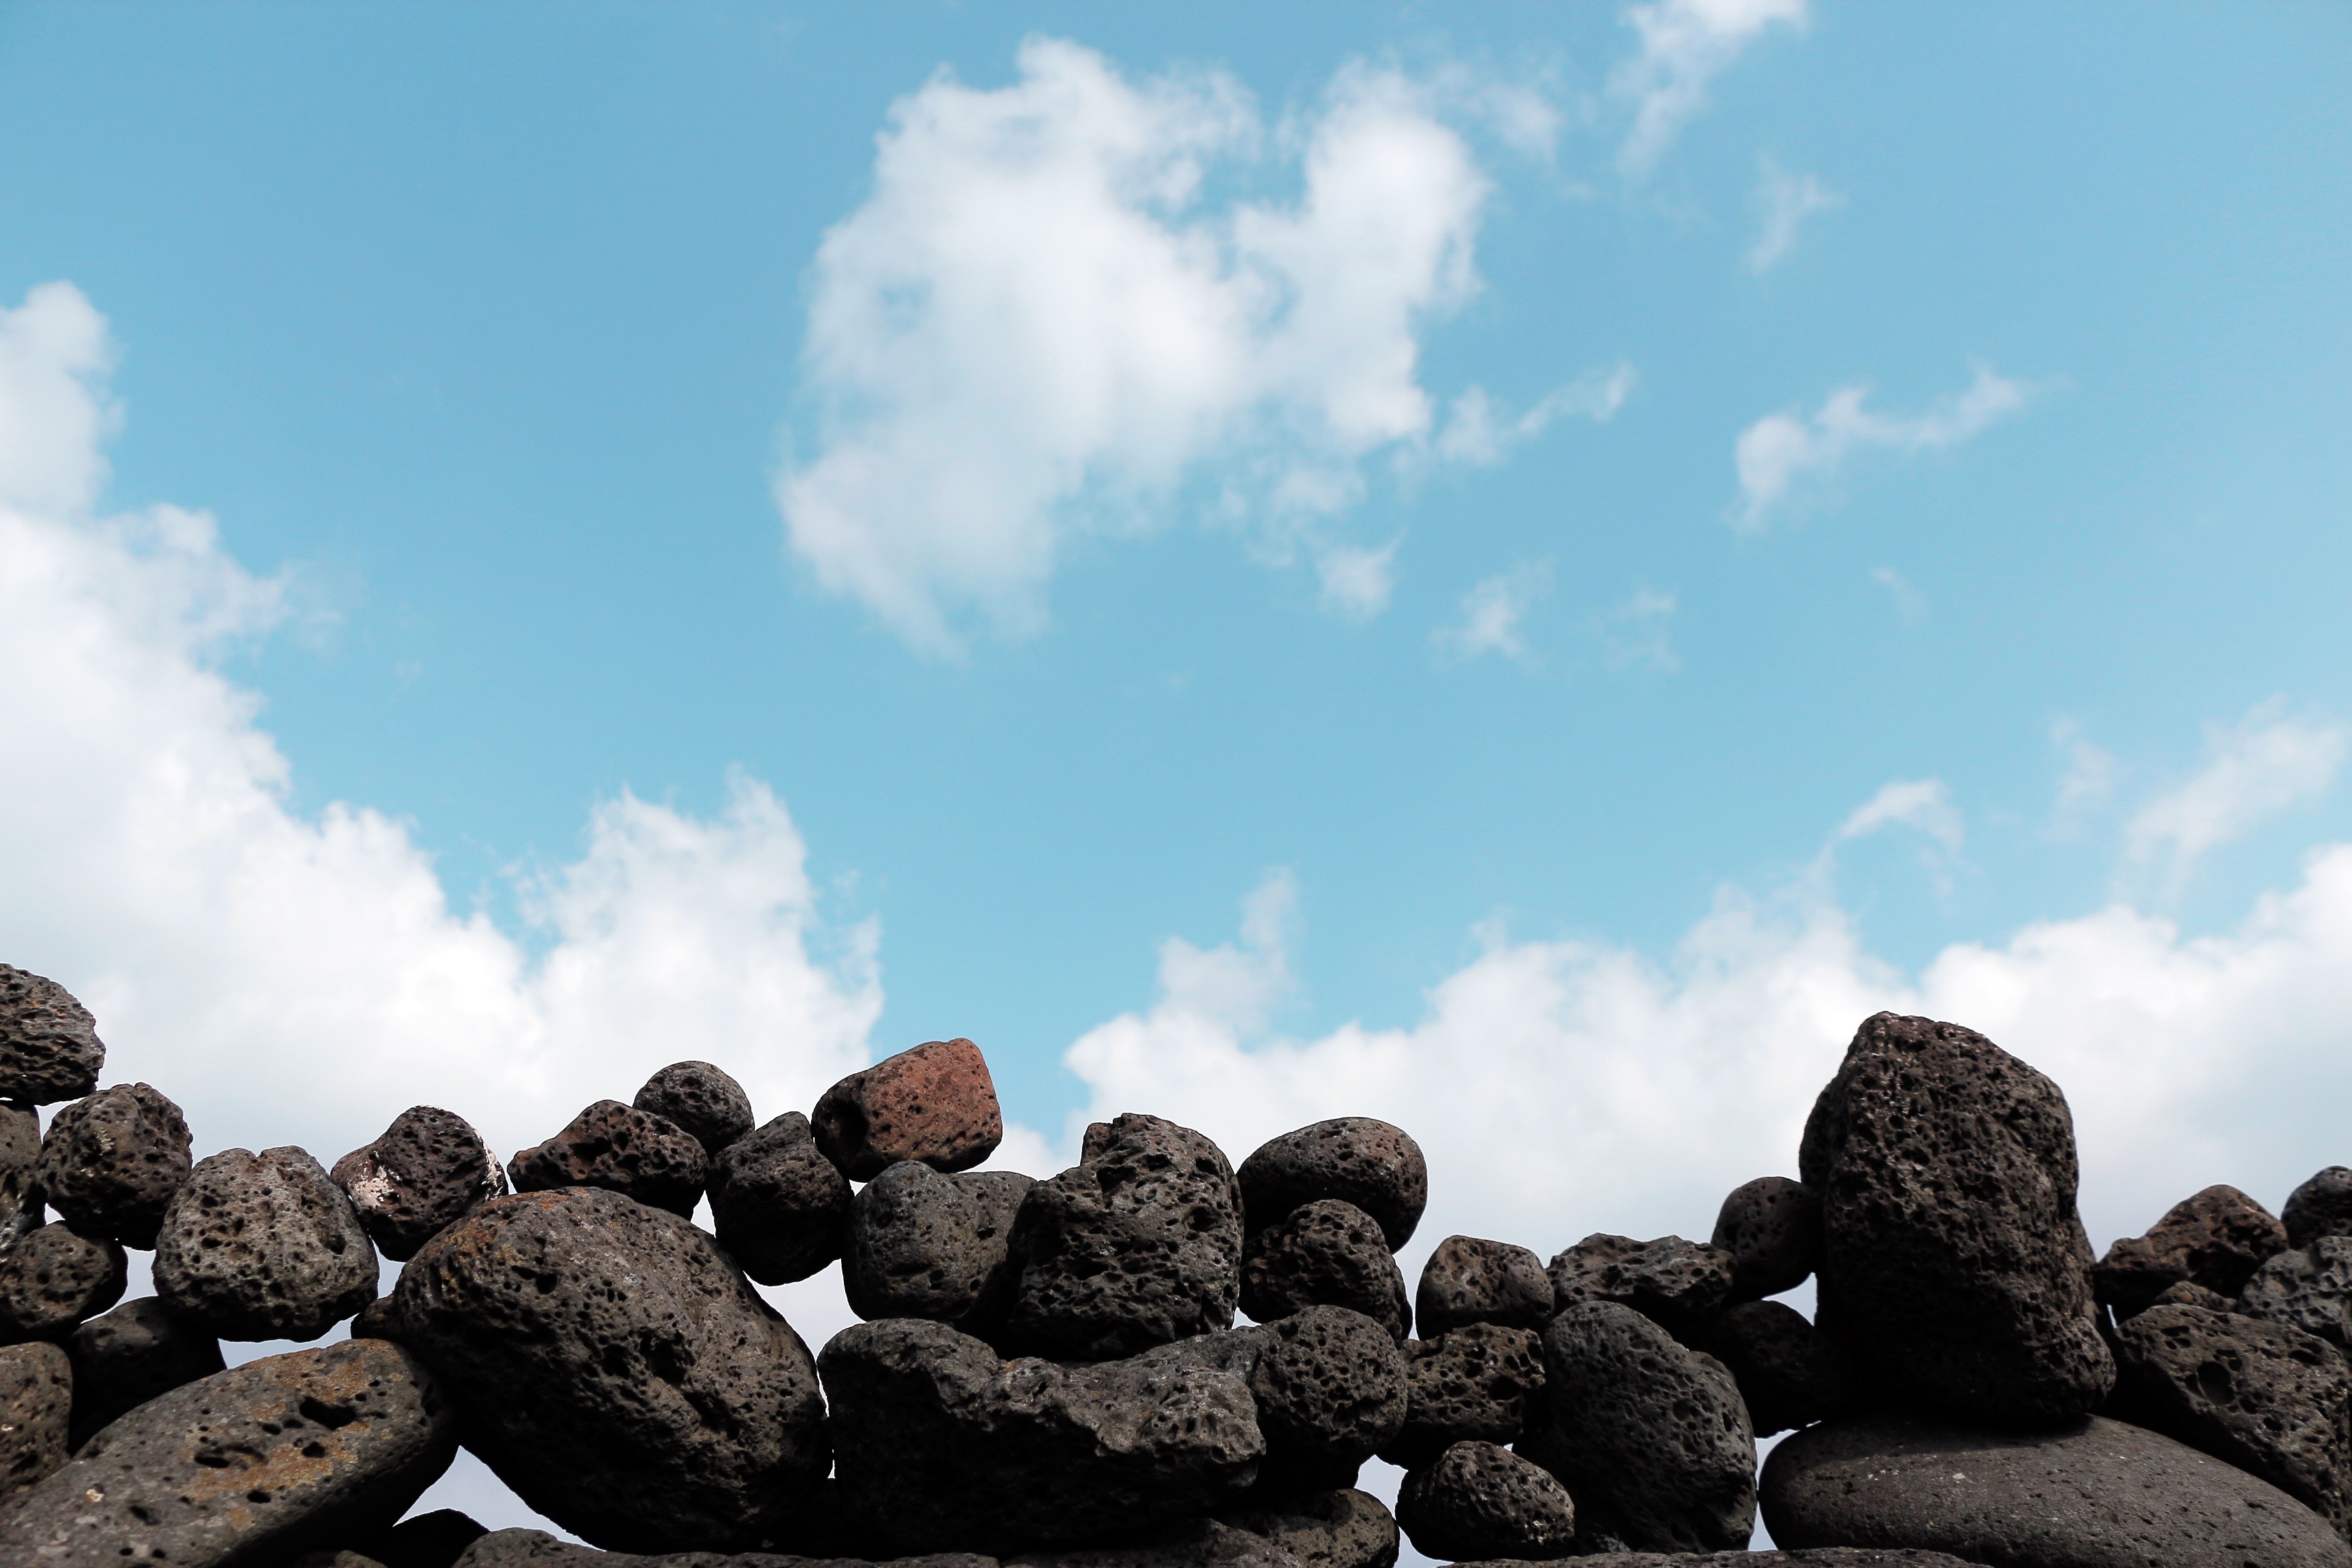
beach, sea, coast, nature, sand, rock, horizon, mountain, cloud, sky, sunlight, wind, stone, volcano, soil, blue, stone wall, material, mark, basalt, jeju island